Berni Searle

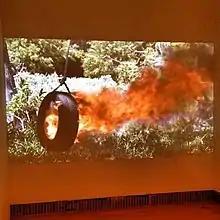
Installation view of "Lull" (2009), from the "Black Smoke Rising" series

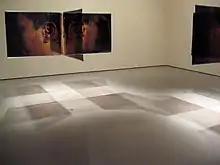
Installation view of "Profile" (2002)

Berni Searle utilizes large scale digital photographic prints, found materials, and time-based media such as film to capture her work. Searle's work encompasses performative narratives and the self as a figure to embody history, land, memory and place. Searle is known for utilizing her own body in her pieces to highlight her own bodily agency and to construct and deconstruct identities around race and gender. Spices are a common motif in her work.